Mustafa Khalil

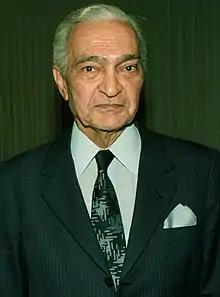
Khalil in 1992

Mustafa Khalil (18 November 1920 – 7 June 2008) was an Egyptian politician and Prime Minister of Egypt from October 2, 1978, to May 15, 1980. Khalil also served as the Egyptian Foreign Minister from February 17, 1979, until May 15, 1980, upon the resignation of the position's incumbent over objections on peace talks between Egypt and Israel. Khalil was best known for his integral role in the negotiations that led to the 1979 Camp David Accord peace treaty between Egypt and Israel.